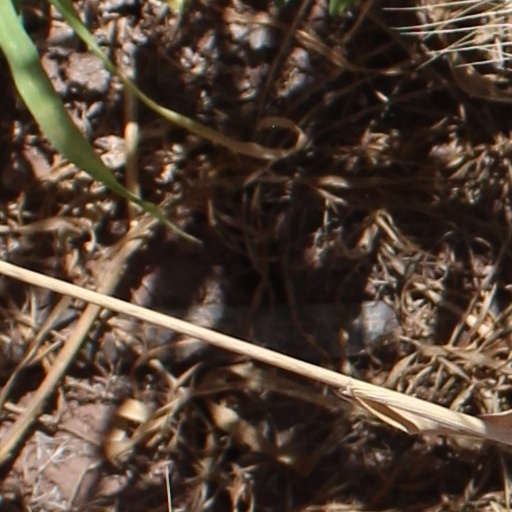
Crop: wheat